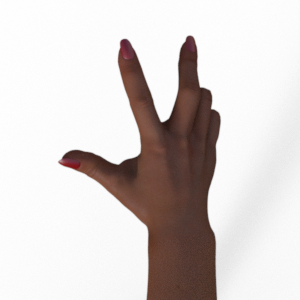
Label: scissors